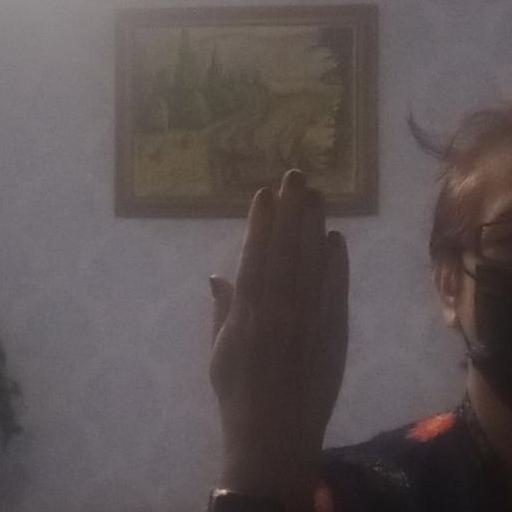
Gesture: stop_inverted